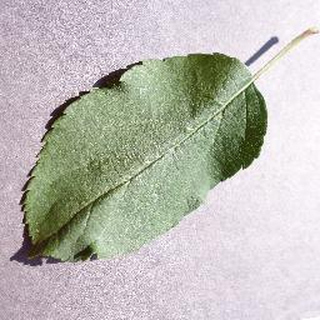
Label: healthy_apple